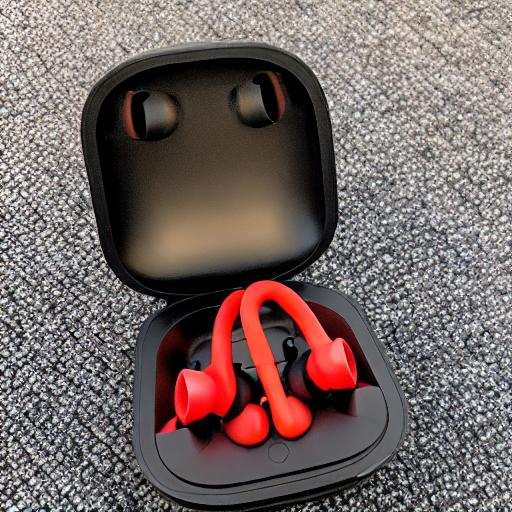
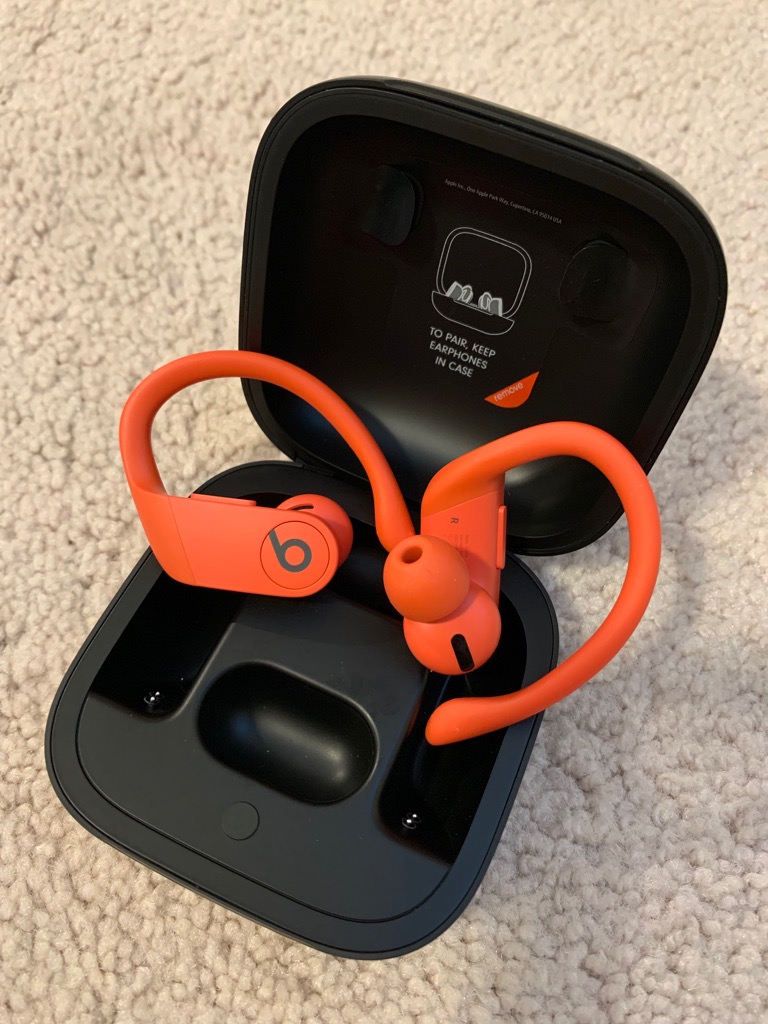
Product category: earbuds
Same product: no